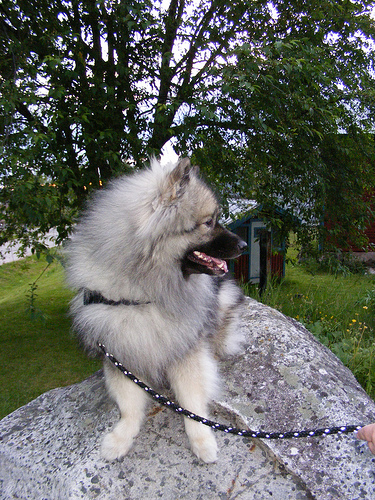
Breed: keeshond